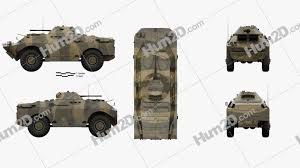
Label: BTR